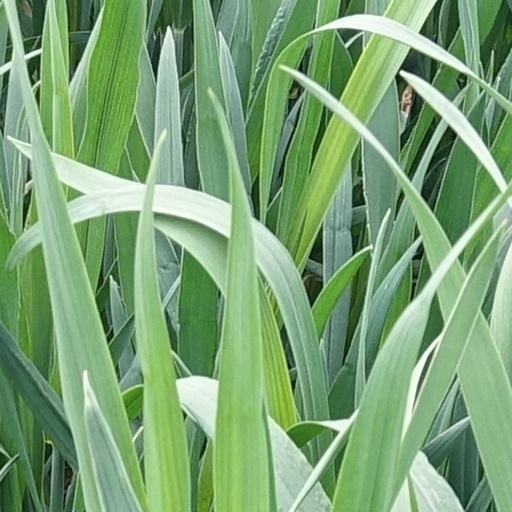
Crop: wheat